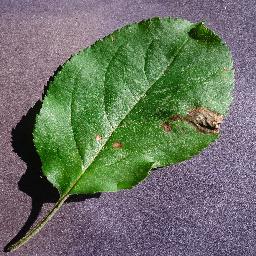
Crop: apple
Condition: black_rot